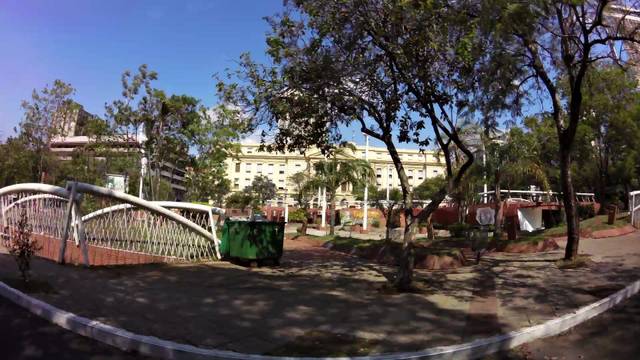
Region: Paraguay
Coordinates: -25.283, -57.635